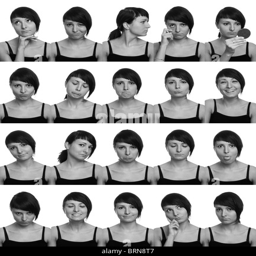
the thousand faces of the actor .